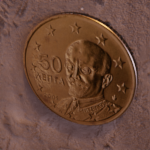
Coin value: 50cents
Country: gr
Edition: standard